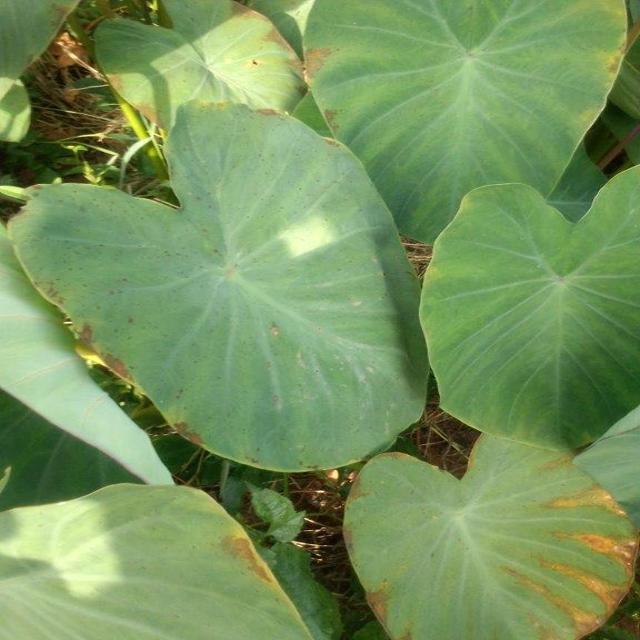
Label: Mid_Blight